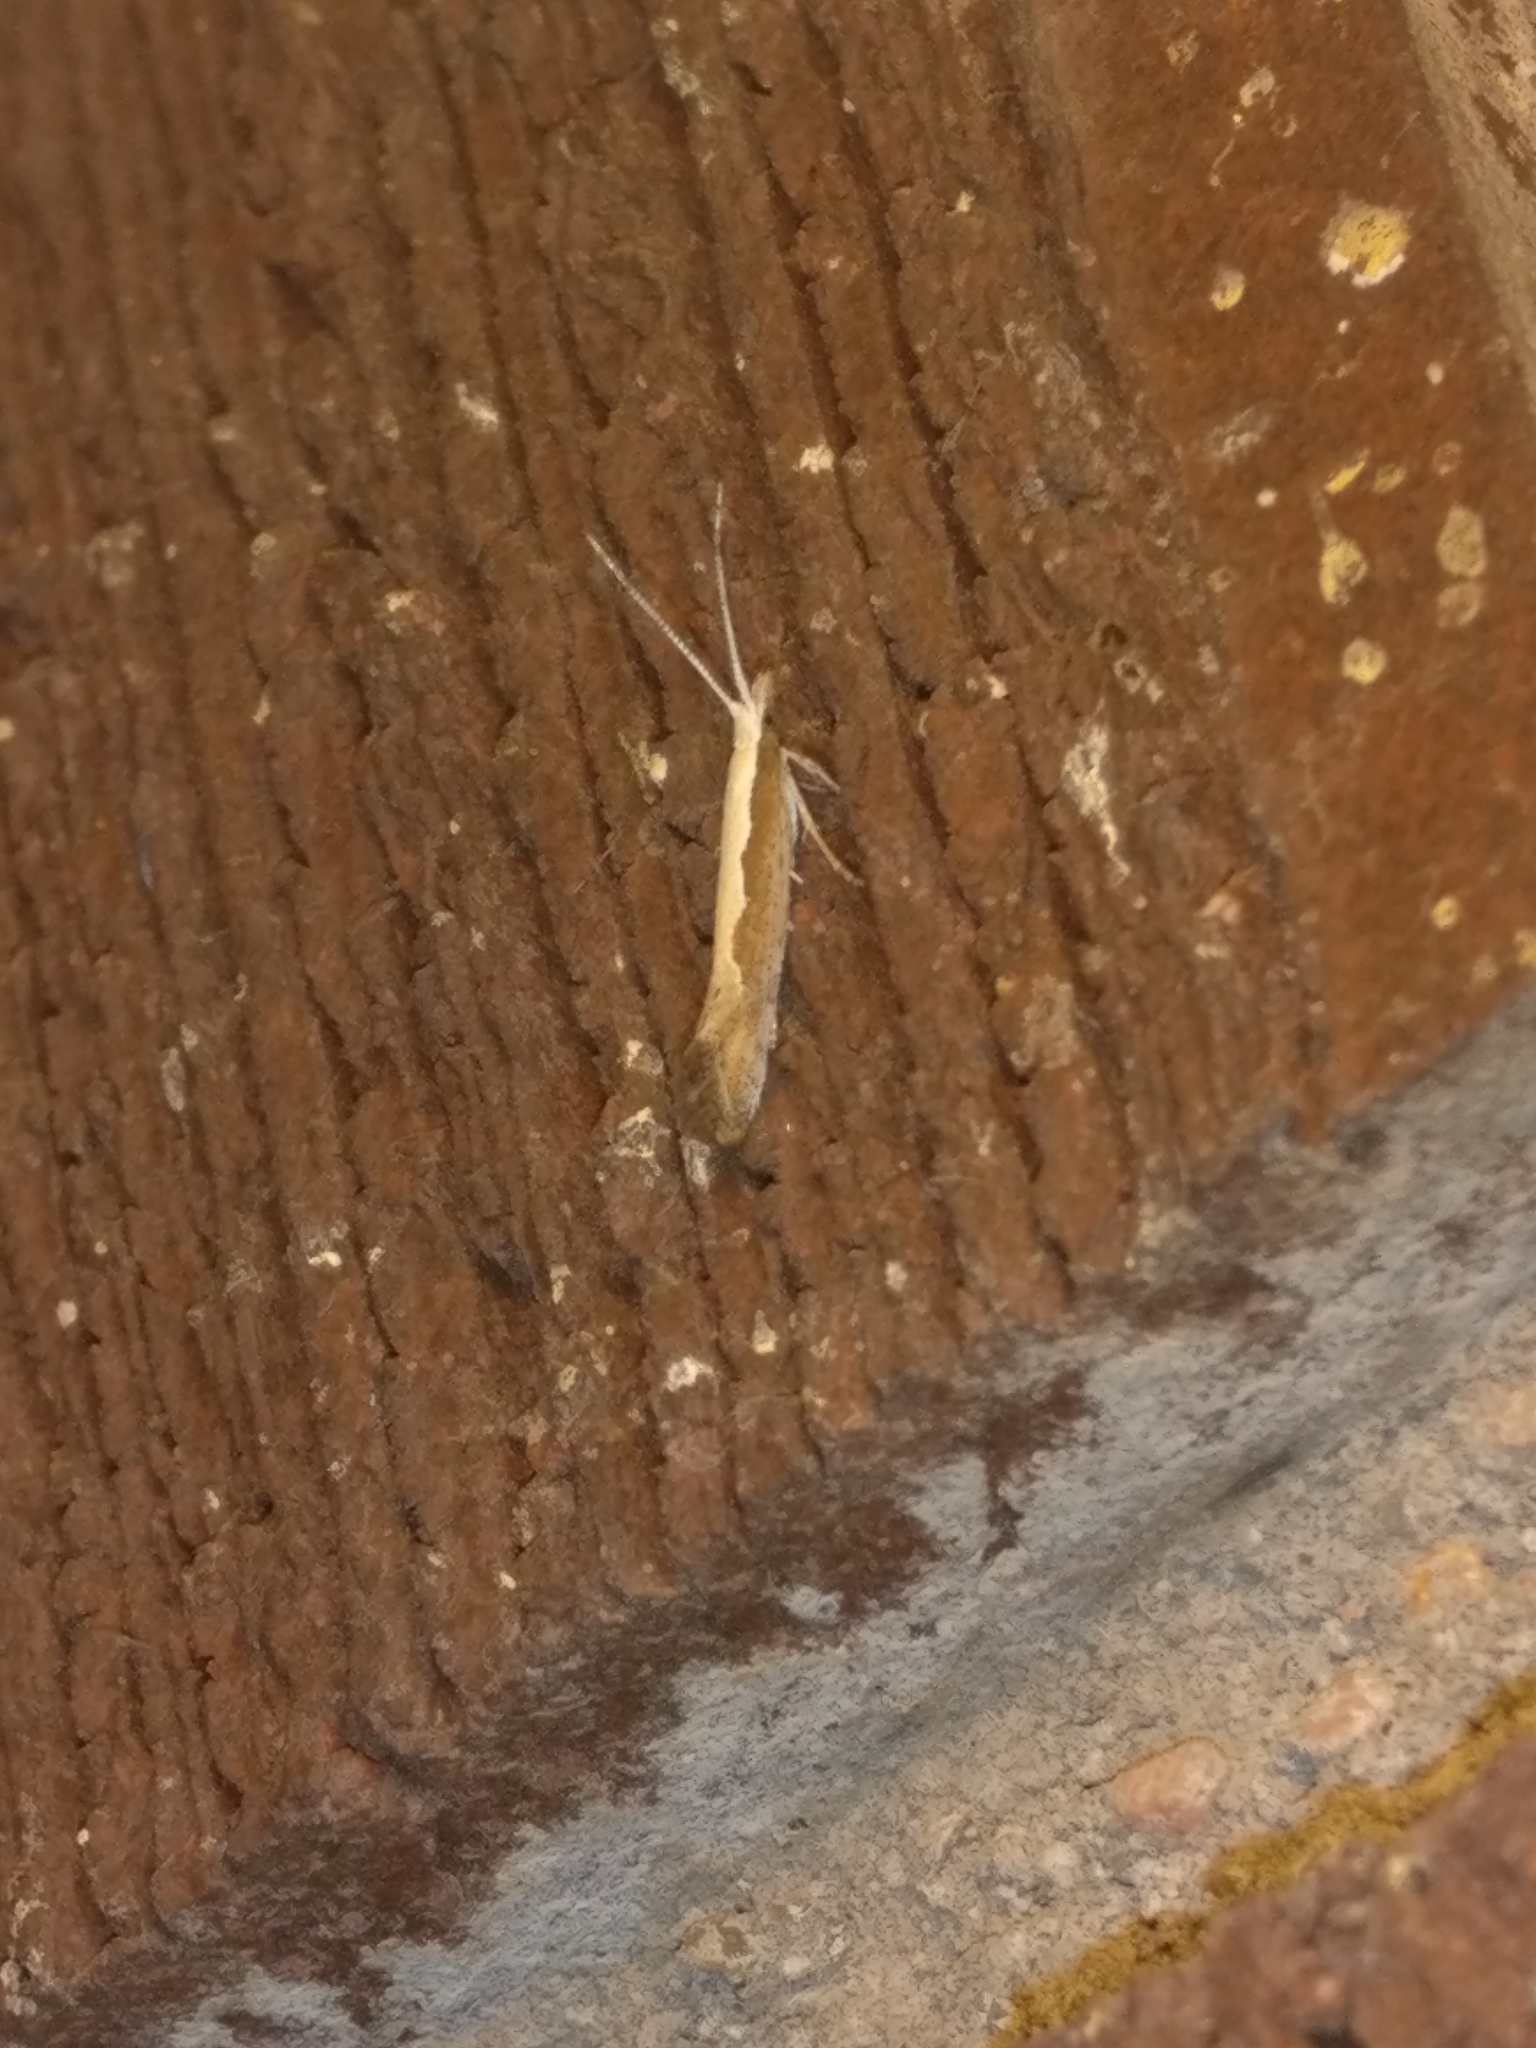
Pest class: diamondback_moth